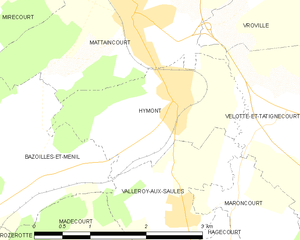
Carte des communes françaises Hymont